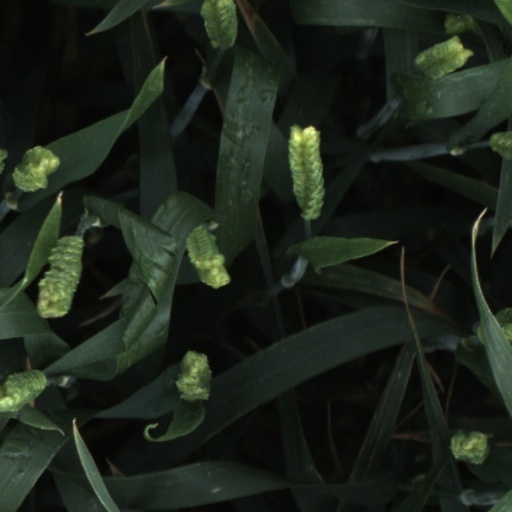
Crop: wheat